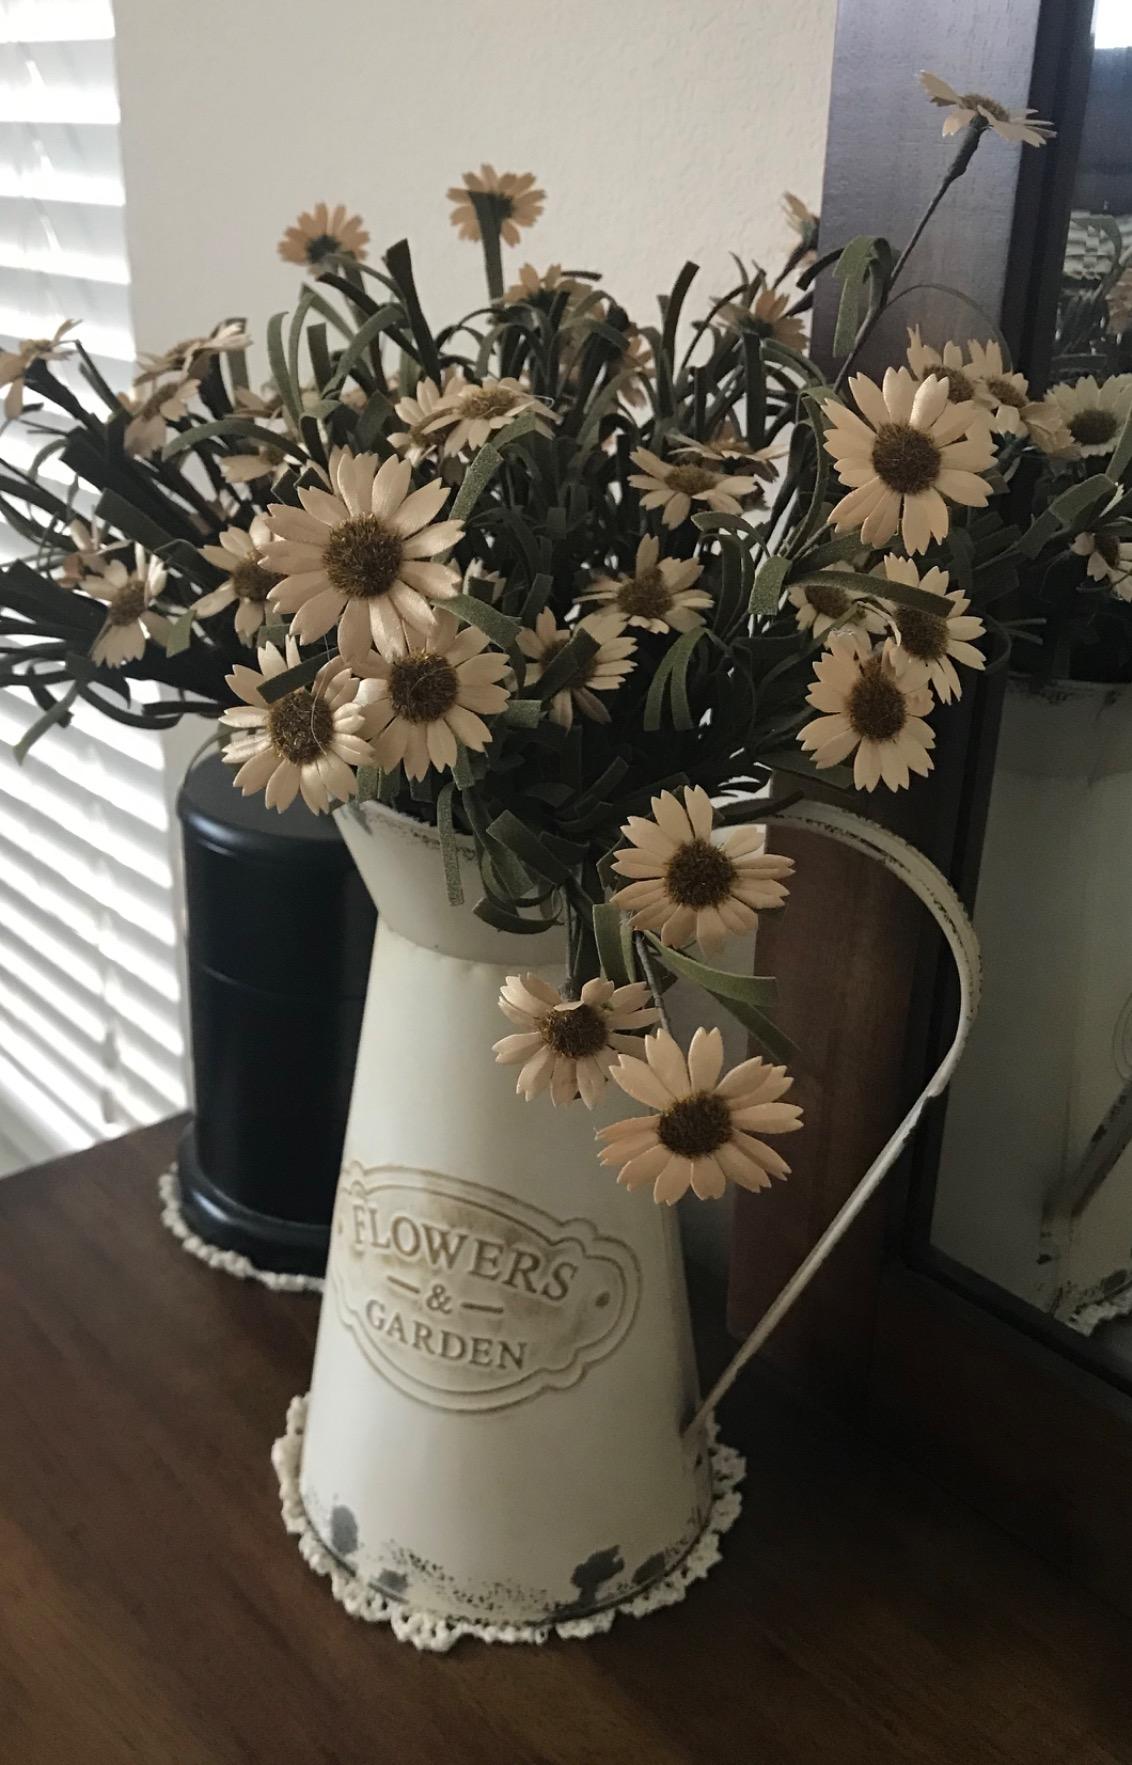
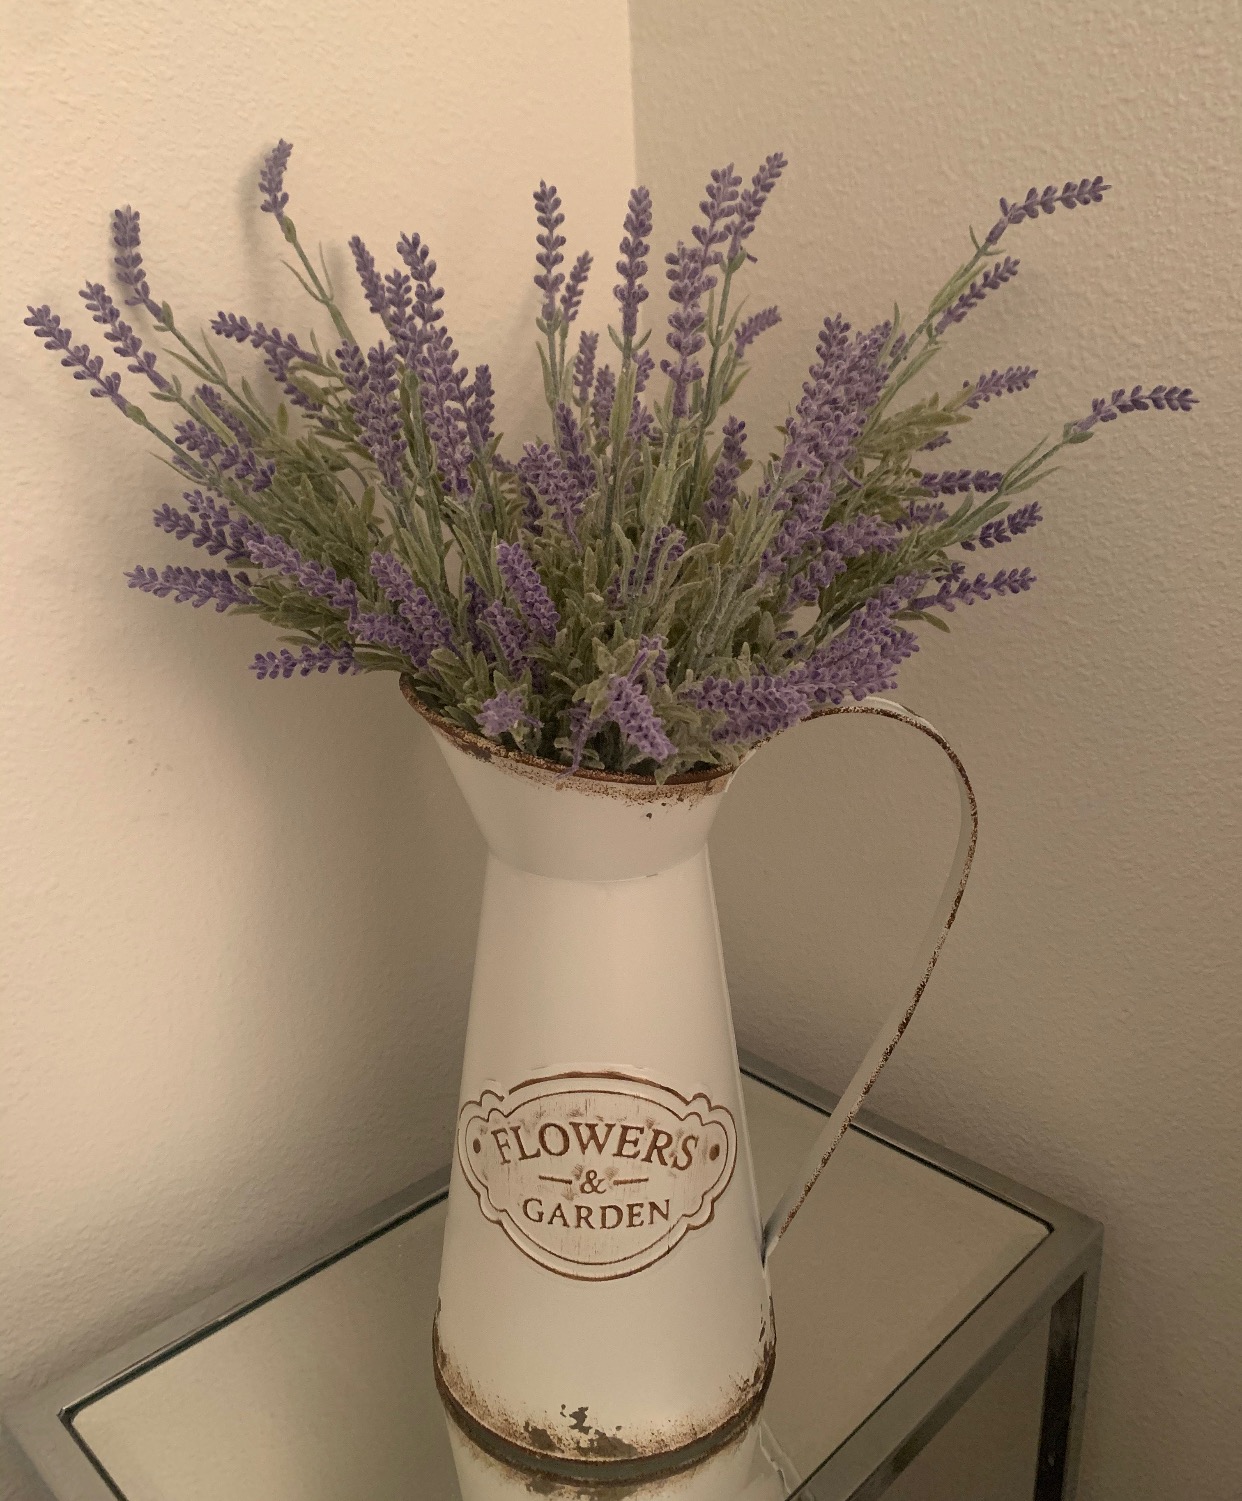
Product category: vase
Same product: yes